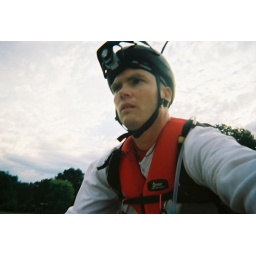
Taken with a disposable camera during a mountain bike leg of an adventure race near Sioux City, IA